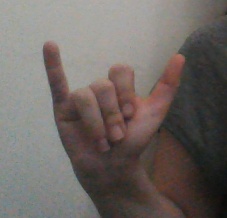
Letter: ya